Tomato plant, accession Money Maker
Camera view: tilt-top (135 deg); turntable rotation: 270 degrees
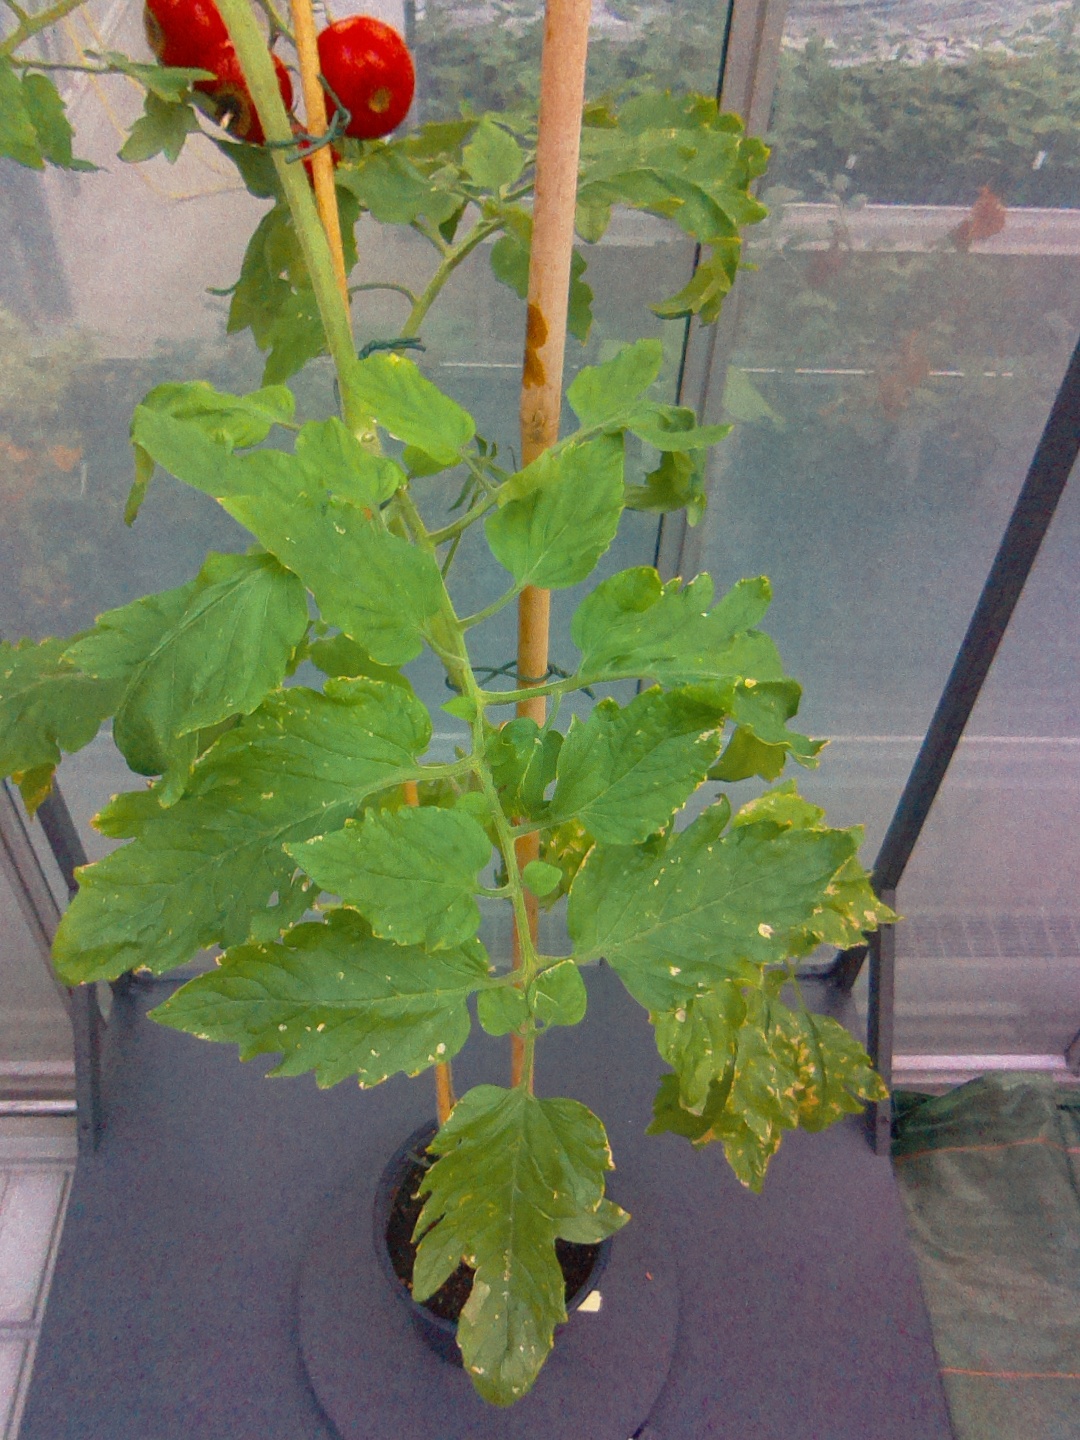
BBCH growth stage 89: 90%-100% of fruits show typical fully ripe color